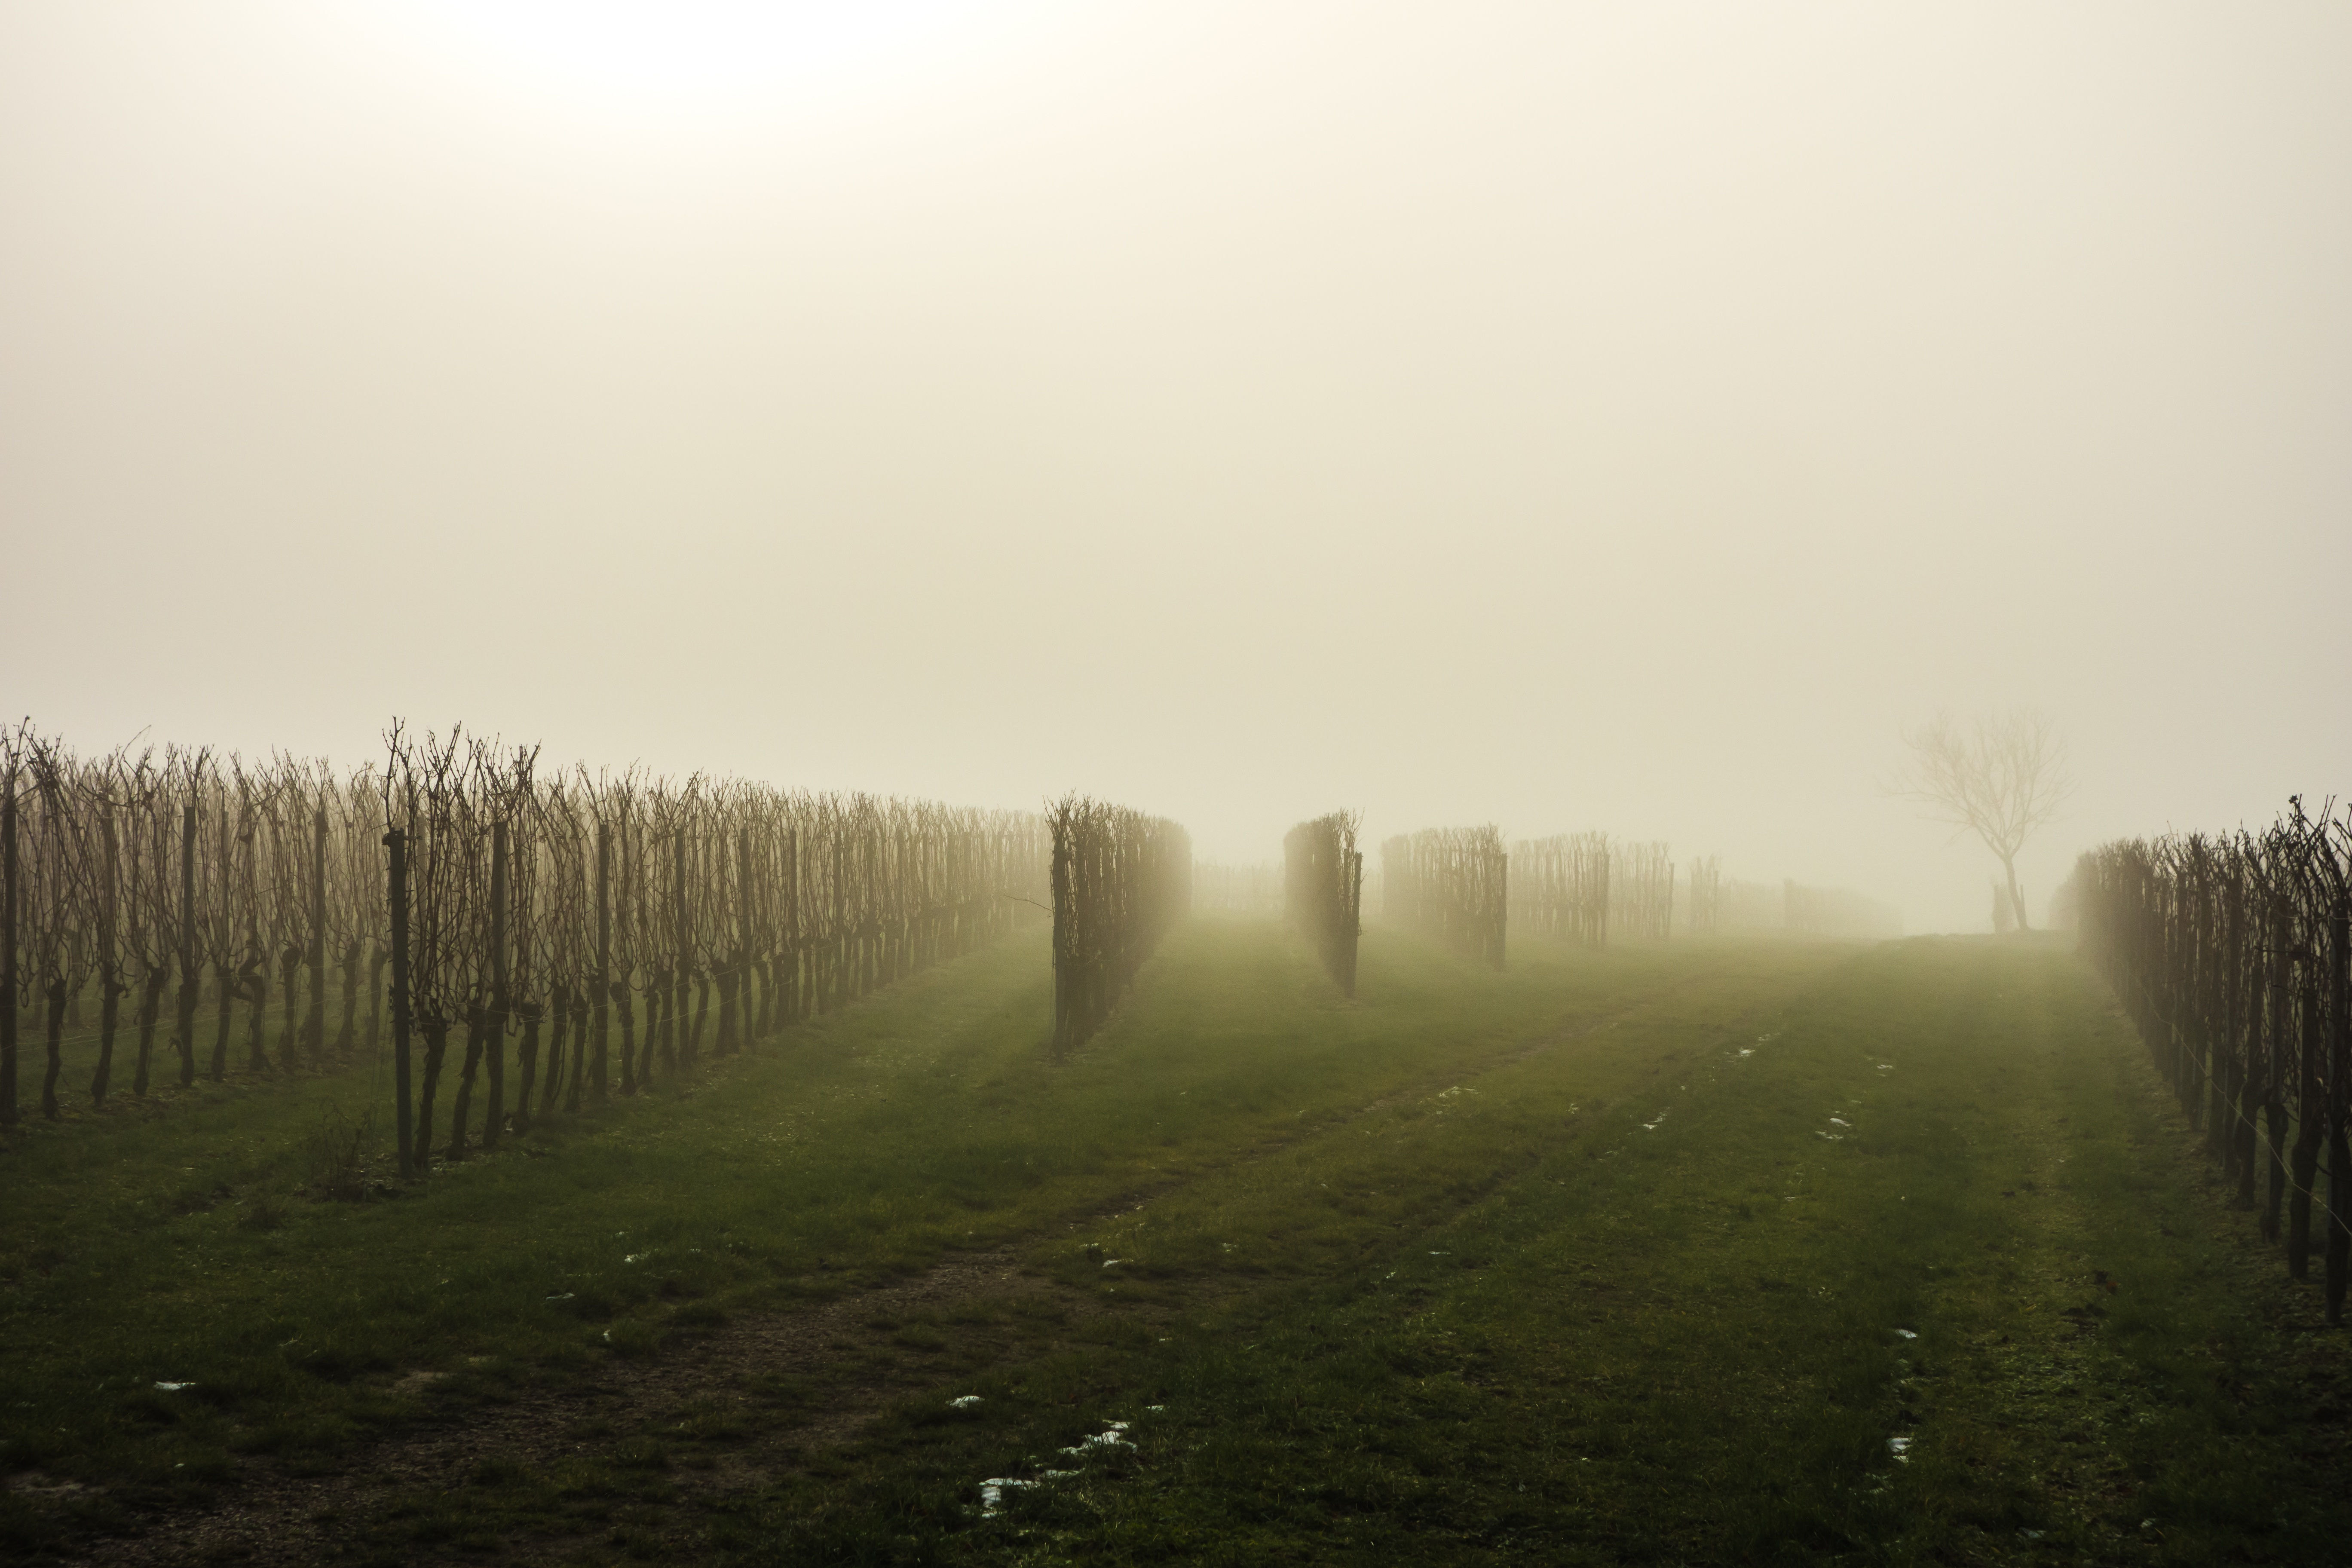
tree, nature, forest, grass, horizon, cold, light, sun, fog, sunrise, vineyard, mist, field, sunlight, morning, hill, dawn, atmosphere, autumn, weather, haze, vines, grey, gloomy, habitat, wintry, back light, morning hour, morning mist, rural area, natural environment, atmospheric phenomenon, woody plant